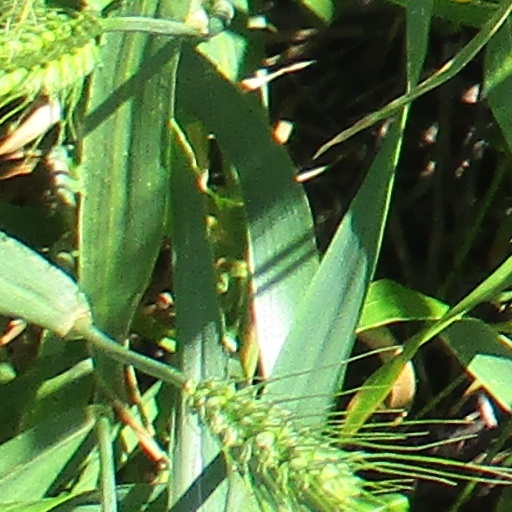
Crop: wheat